Popular music

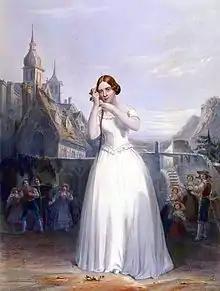
The 19th century singer Jenny Lind depicted performing "La sonnambula"

"The most significant feature of the emergent popular music industry of the late 18th and early 19th centuries was the extent of its focus on the commodity form of sheet music". The availability of inexpensive, widely available sheet music versions of popular songs and instrumental music pieces made it possible for music to be disseminated to a wide audience of amateur, middle-class music-makers, who could play and sing popular music at home. Amateur music-making in the 19th century often centred around the piano, as this instrument could play melodies, chords and basslines, thus enabling a pianist to reproduce popular songs and pieces. In addition to the influence of sheet music, another factor was the increasing availability during the late 18th and early 19th century of public popular music performances in "pleasure gardens and dance halls, popular theatres and concert rooms".